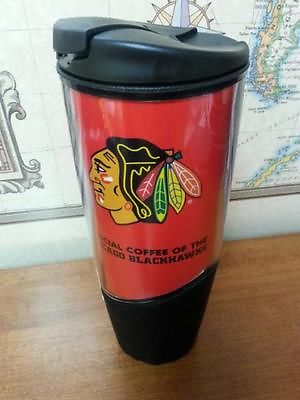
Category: mug